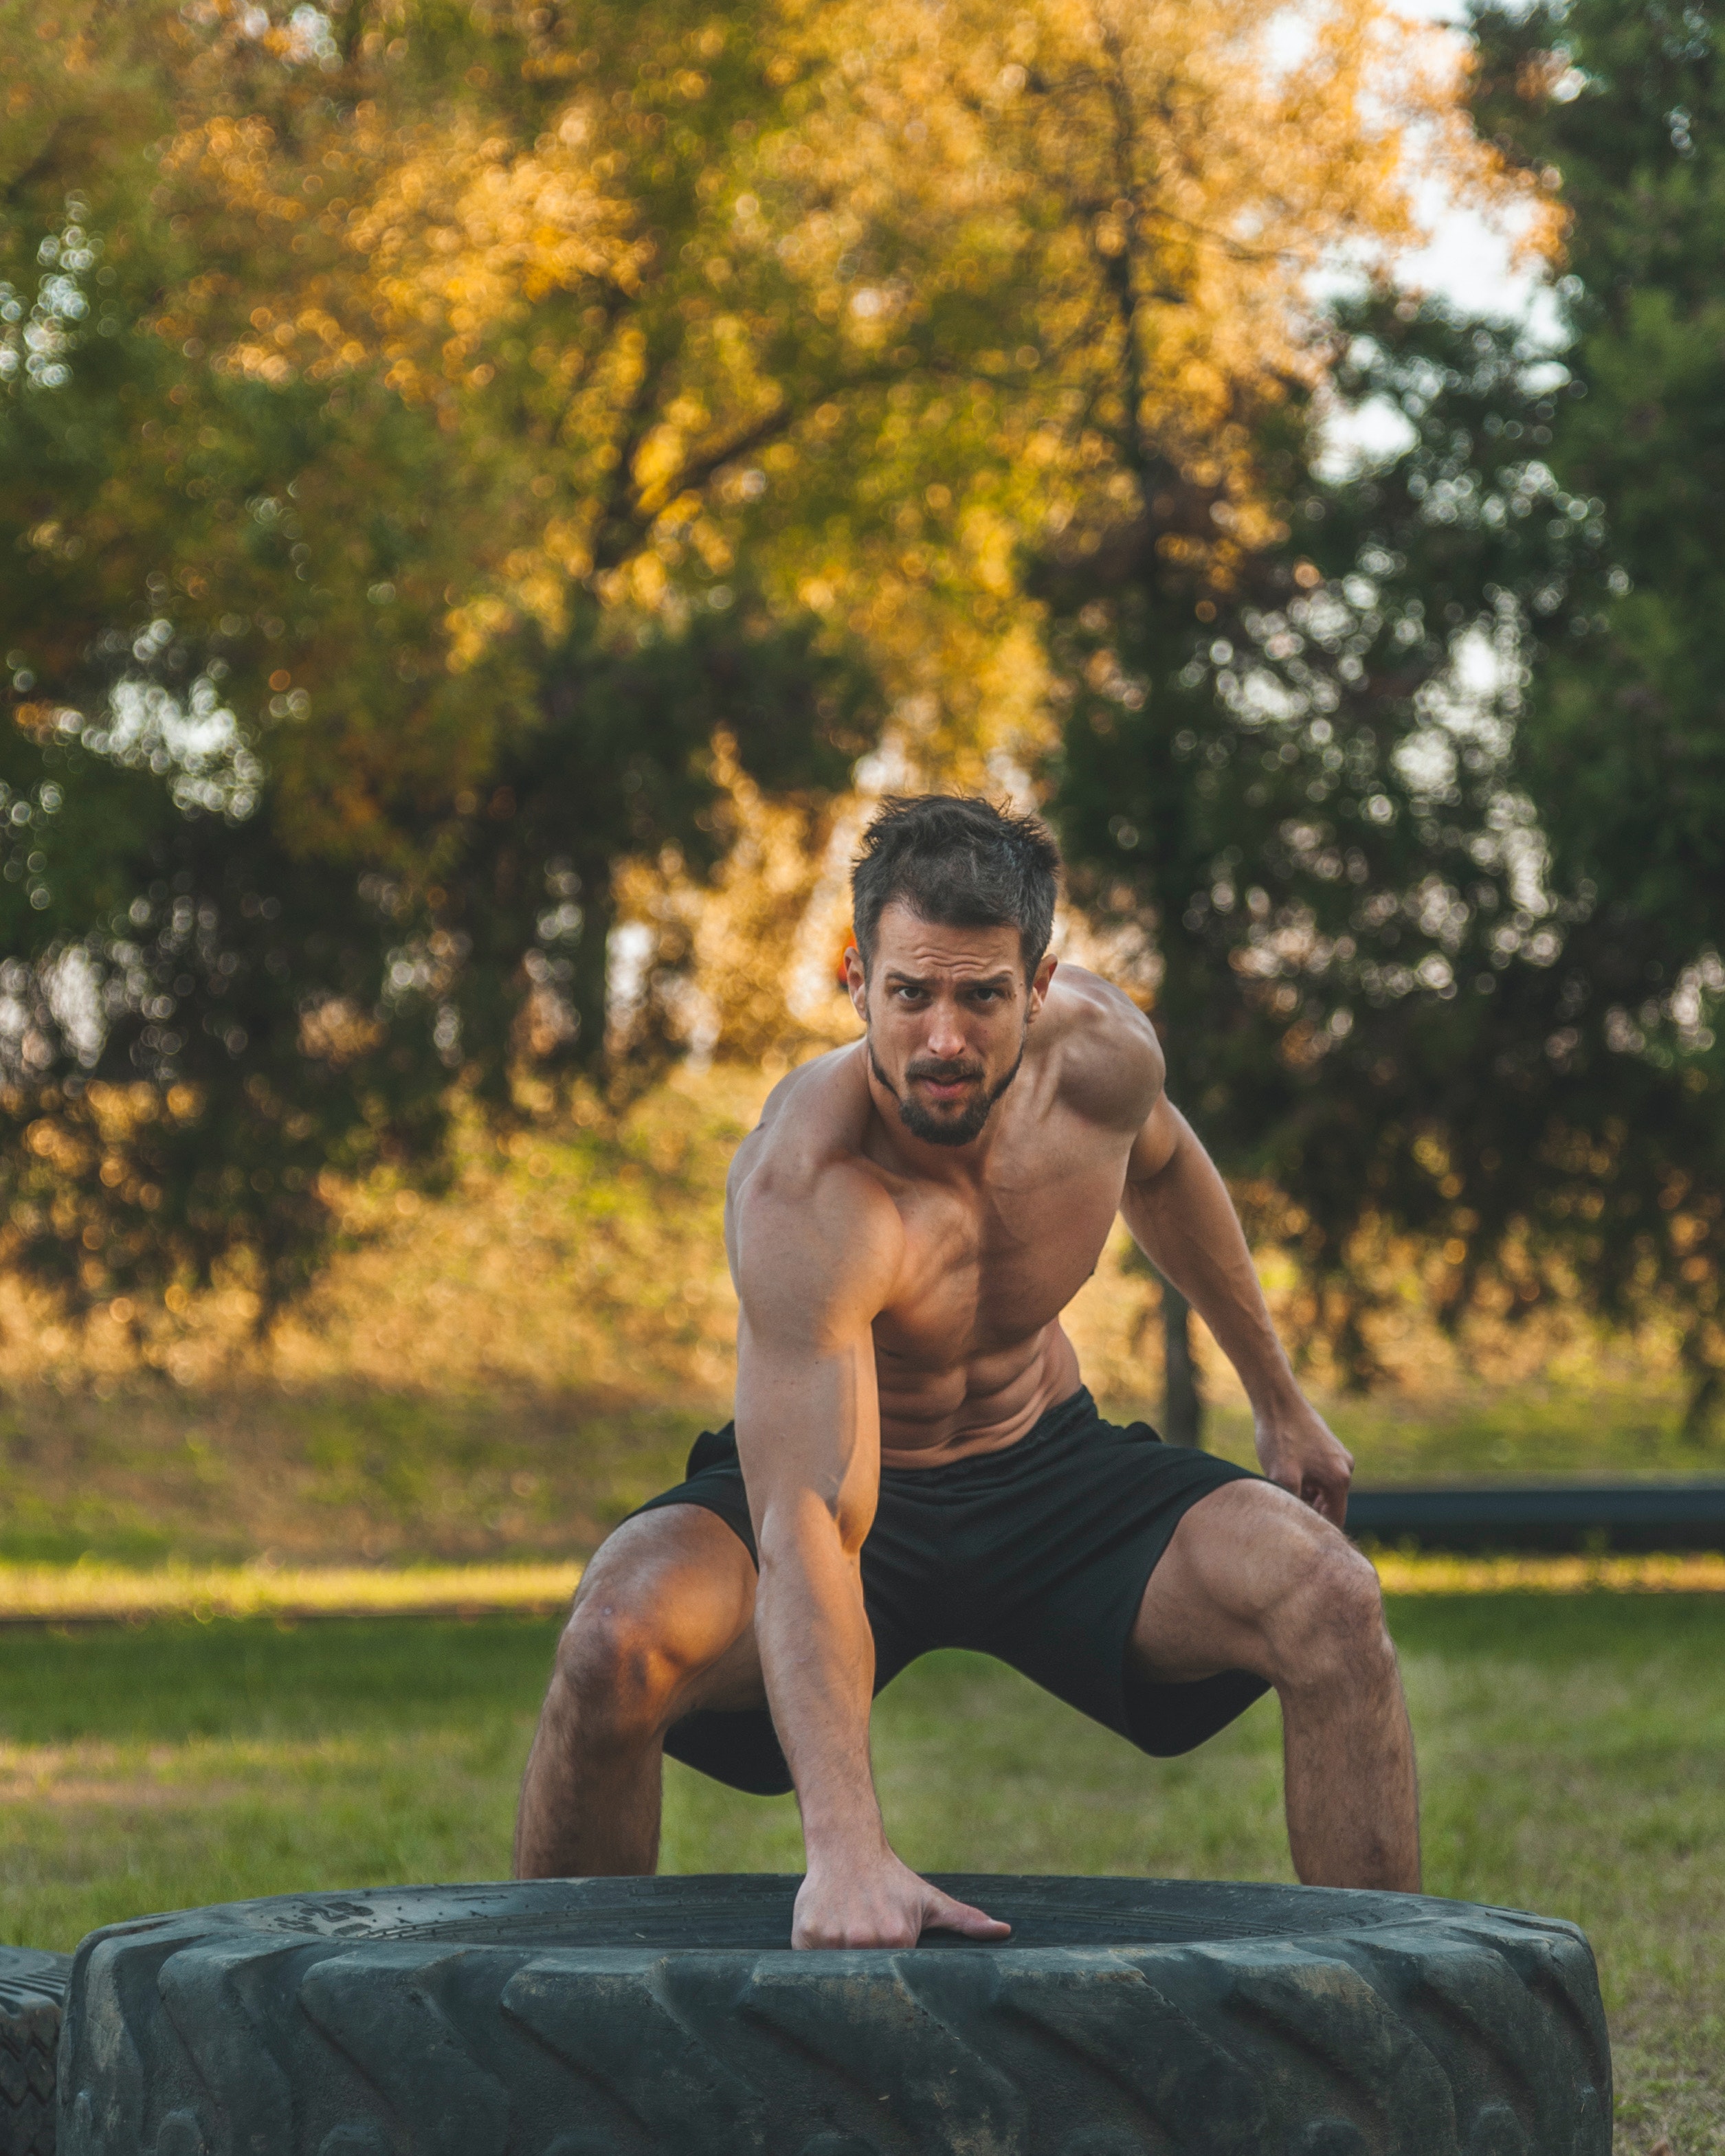
natural, shorts, plant, muscle, tree, People in nature, flash photography, sunlight, grass, chest, happy, thigh, woody plant, leisure, sportswear, trunk, Barechested, elbow, vest, knee, abdomen, exercise, sunglasses, lawn, human leg, sports, bodybuilding, barefoot, landscape, recreation, fun, t shirt, sitting, physical fitness, individual sports, sports training